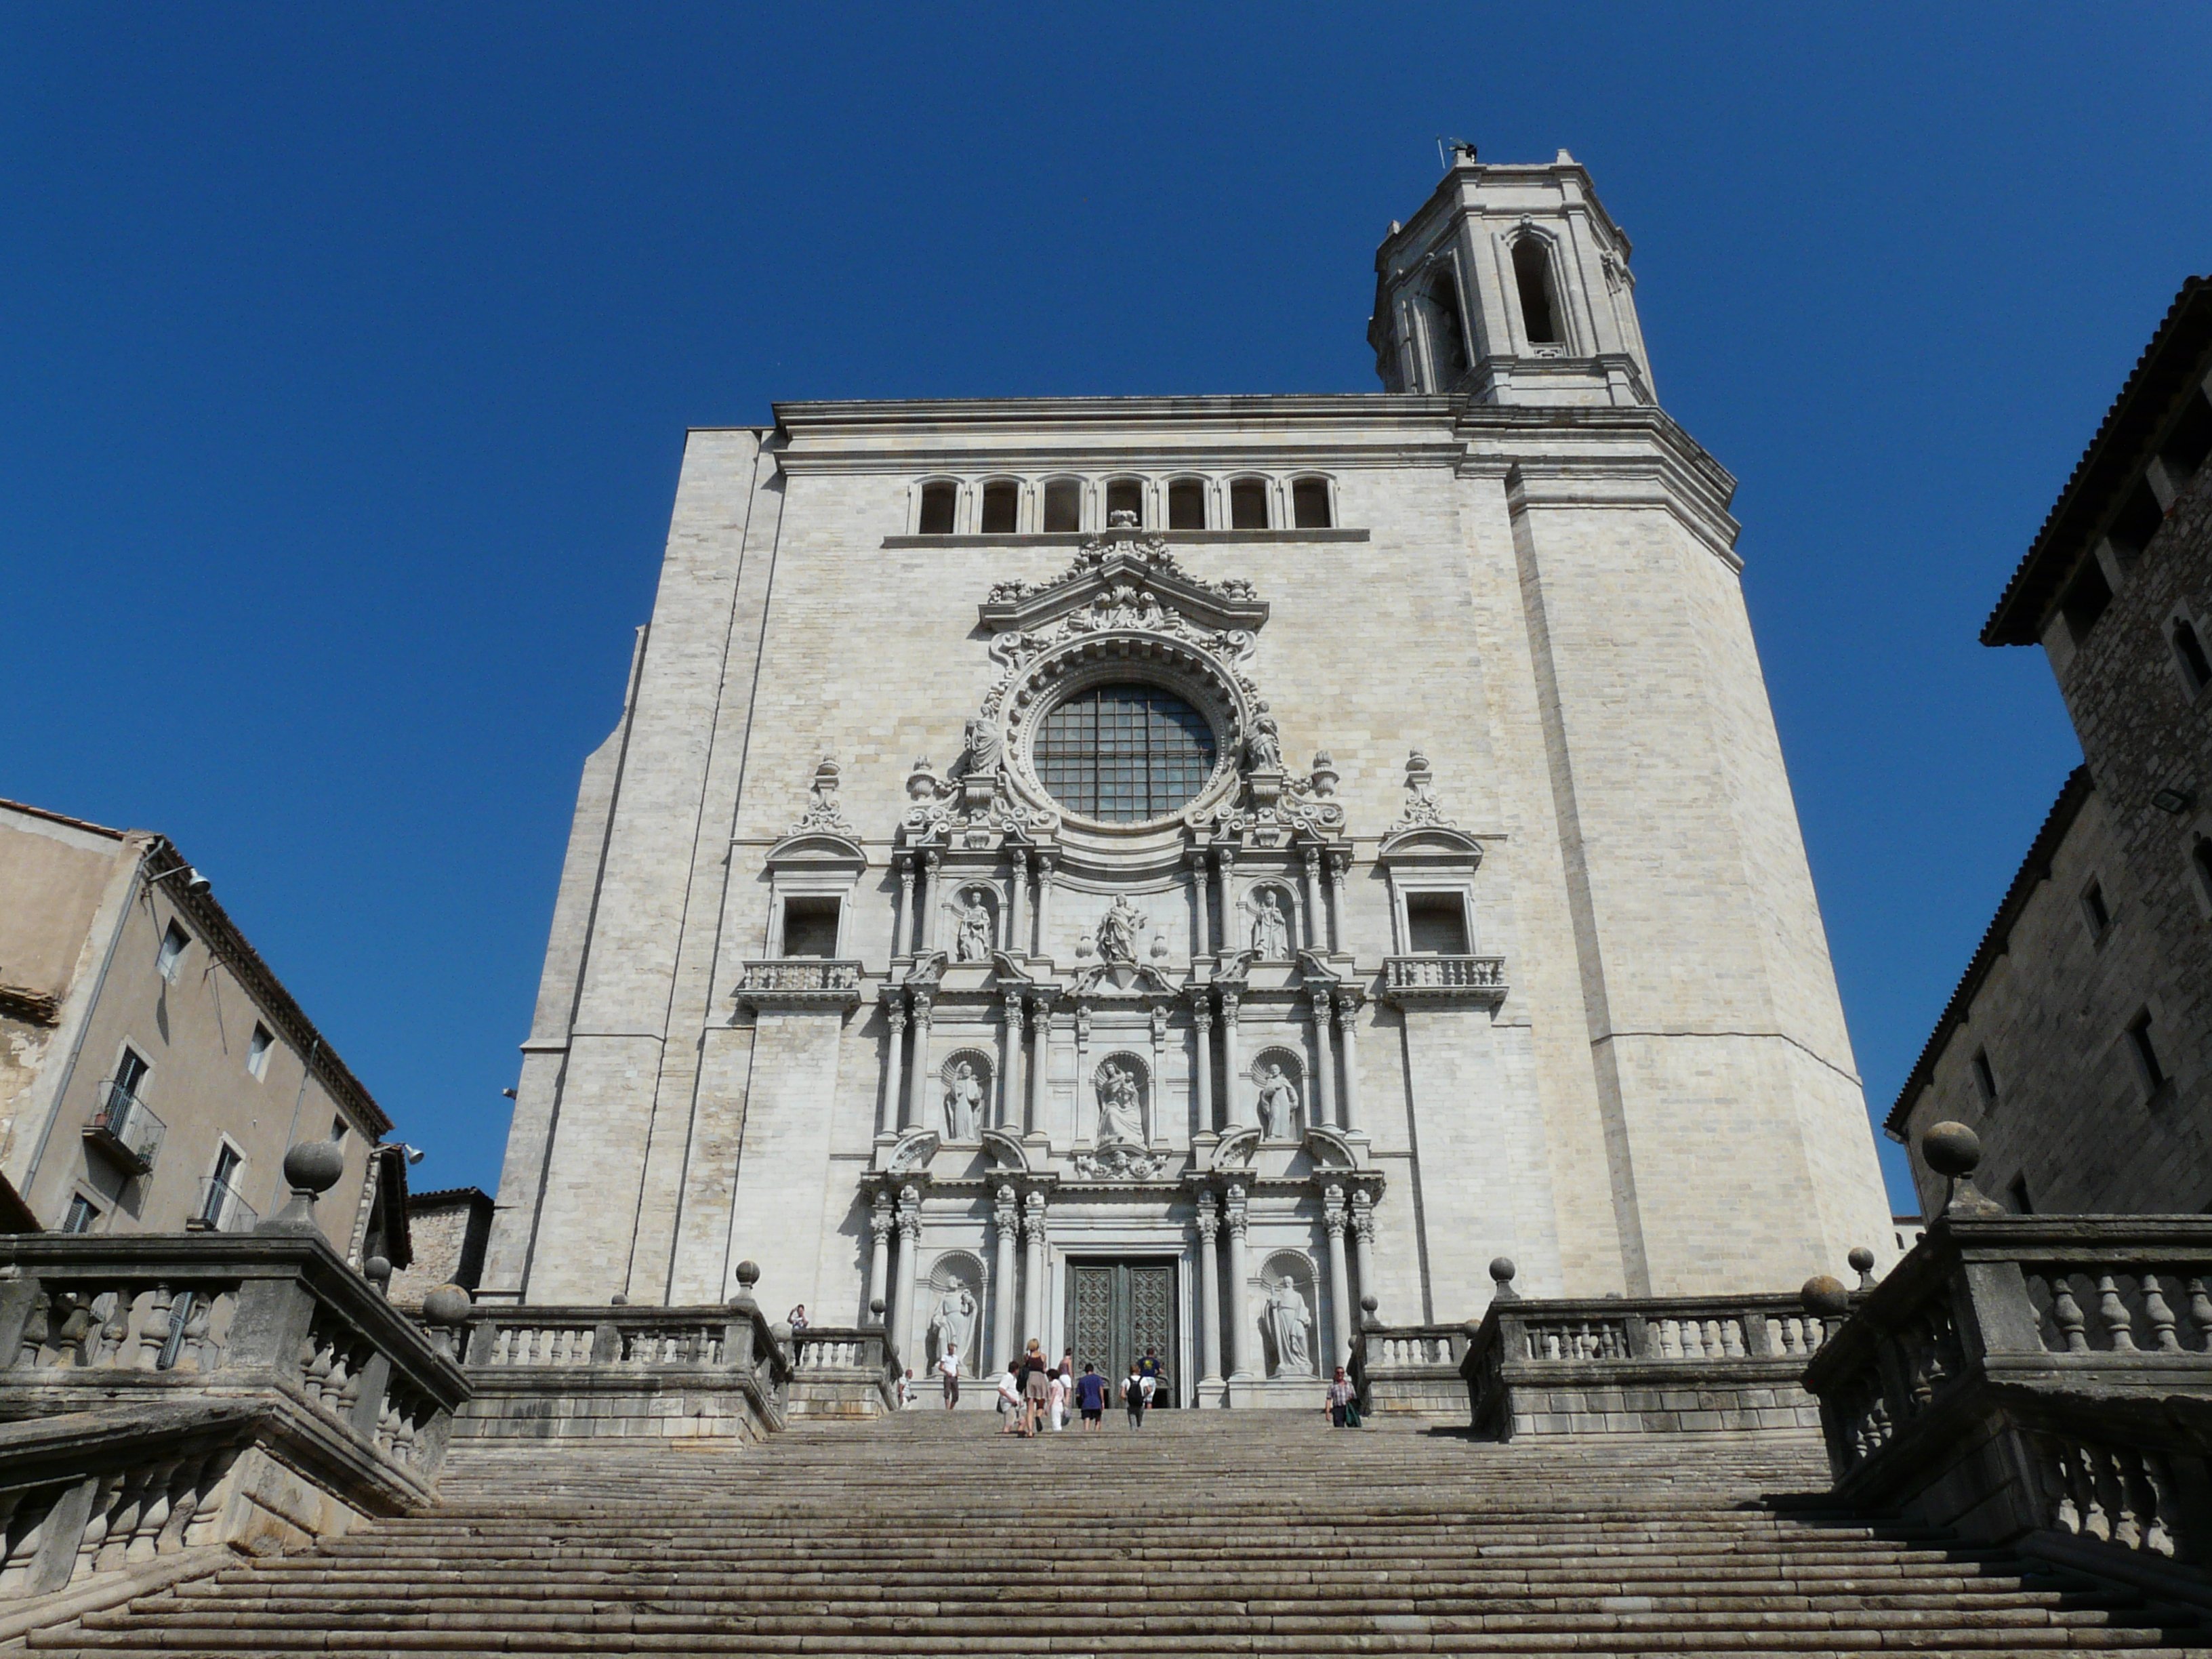
architecture, town, building, stone, tower, landmark, facade, church, cathedral, place of worship, clock tower, spain, synagogue, large, massive, basilica, baroque, santa maria, girona, cathedral of santa maria